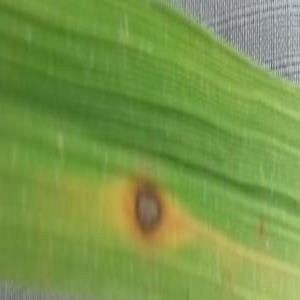
Disease: Brownspot